Guitar Craft

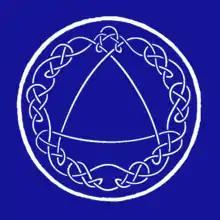
The knotwork symbol of Guitar Craft (Courtesy of Steve Ball)

Guitar Craft (GC) was a series of guitar and personal-development classes, founded and often presented by Robert Fripp, who is best known for his work with the rock band King Crimson. Guitar Craft courses introduced students to new standard tuning and ergonomic playing with the plectrum (pick), often using steel-stringed, acoustic, shallow-body guitars from the Ovation Guitar Company.